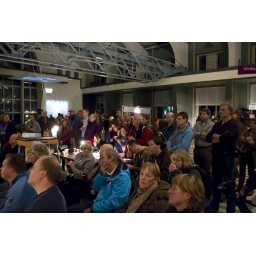
Workshop n8vdn8 schoffie Kootwijk gebouw A Nachtfotografie in gebouw A van radioKootwijk sfeer inpressie van de workshop, lezing door Johan van der Wielen.